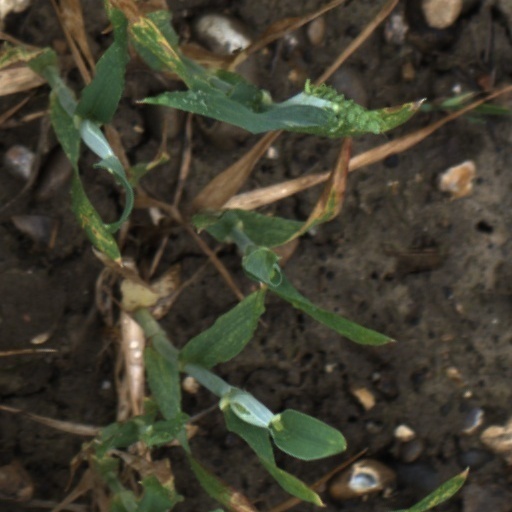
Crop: wheat